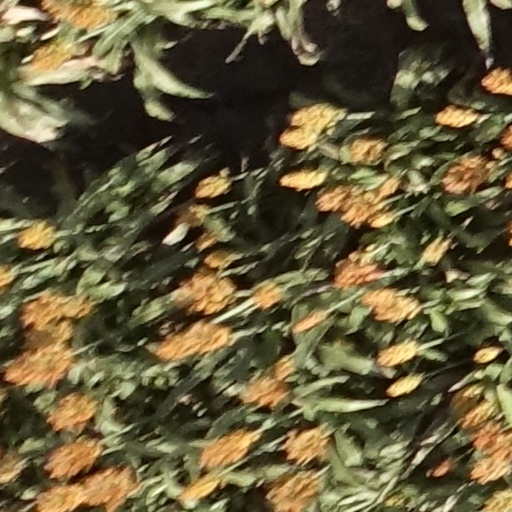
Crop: sorghum